St. George's Episcopal Church (Austin, Nevada)

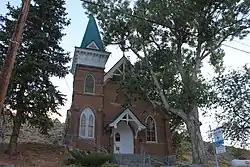

The St. George's Episcopal Church in Austin, Nevada, United States, located at 156 Main St., is a historic Gothic Revival-style church built during 1877–78. It was listed on the National Register of Historic Places in 2003.